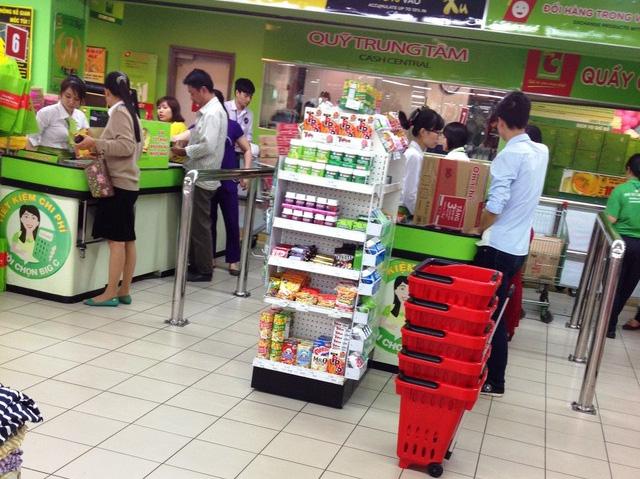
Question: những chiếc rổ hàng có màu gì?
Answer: những chiếc rổ hàng có màu đỏ